David Range

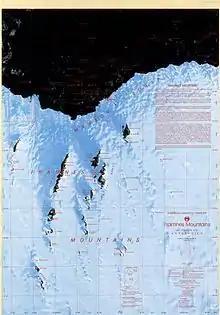
1:100,000 satellite image map of the Framnes Mountains. David range peaks are the dark line to the west (left)

The David Range is west of the Masson Range, which it parallels, in the Framnes Mountains of Antarctica. It extends in a north-northeast–south-southwest direction. The range is about south of Holme Bay. The range lies to the southwest of Mawson Station. The northern tip of the range is nearly due west of the northern tip of the Masson Range. The Brown Range (or Sortindane Peaks) is to the south and the Casey Range to the east. The highest point is the peak of Mount Elliot, at about .